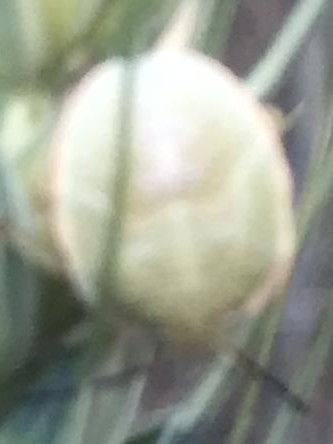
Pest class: stink_bug